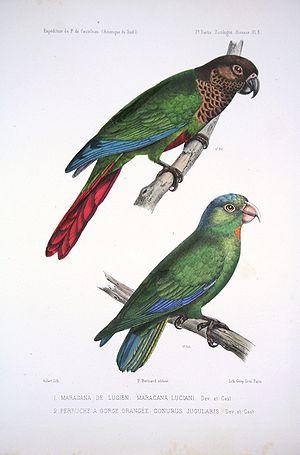
La Conure de Bonaparte est une espèce d'oiseaux appartenant à la famille des Psittacidae, autrefois considérée comme une sous-espèce de la Conure versicolore.